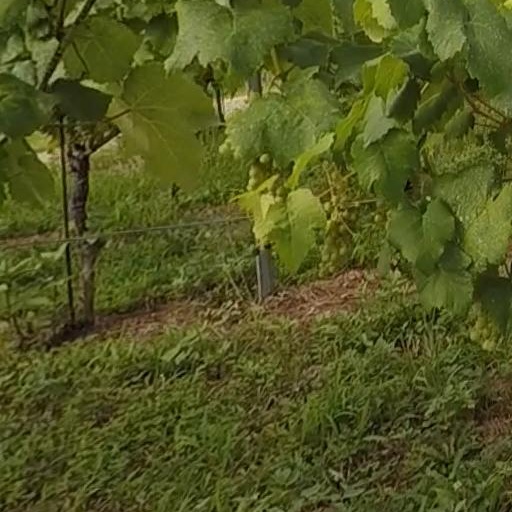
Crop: grape